Graduate College, Lancaster

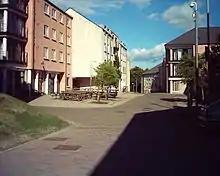
College buildings at Alexandra Park

Graduate College is the largest college at Lancaster University, and only postgraduate college.